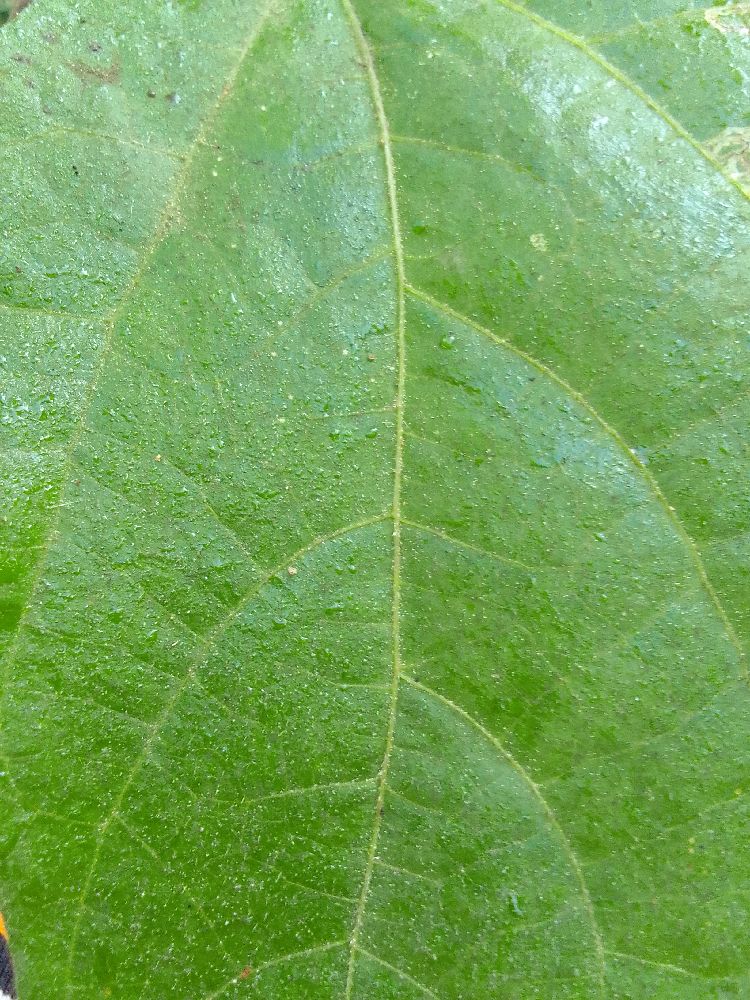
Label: healthy